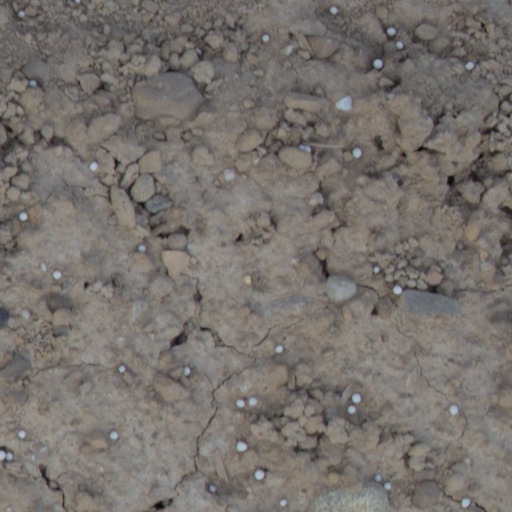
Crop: wheat